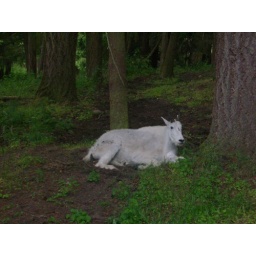
One of the half dozen mountain goats that were sitting around at the side of the trail.